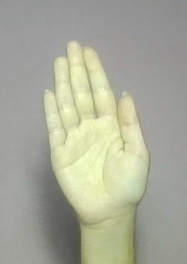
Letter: seen